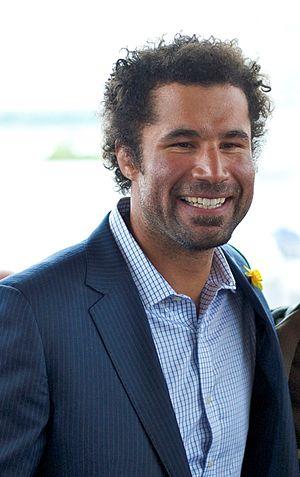
Richard David Parks, né le 14 août 1977 à Pontypridd, est un joueur de rugby à XV gallois évoluant au poste de troisième ligne aile. Il joue pour l'équipe du pays de Galles en 2002 et 2003.